Oscar Deutsch

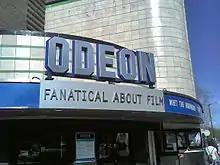
Odeon Cinema, Harrogate, showing the logo used from mid 1990s

The original Odeons were the popular amphitheatres of ancient Greece. The name Odeon had been appropriated by cinemas in France and Italy in the 1920s, but Deutsch made it his own in the UK. His publicity team claimed Odeon stood for "Oscar Deutsch Entertains Our Nation".